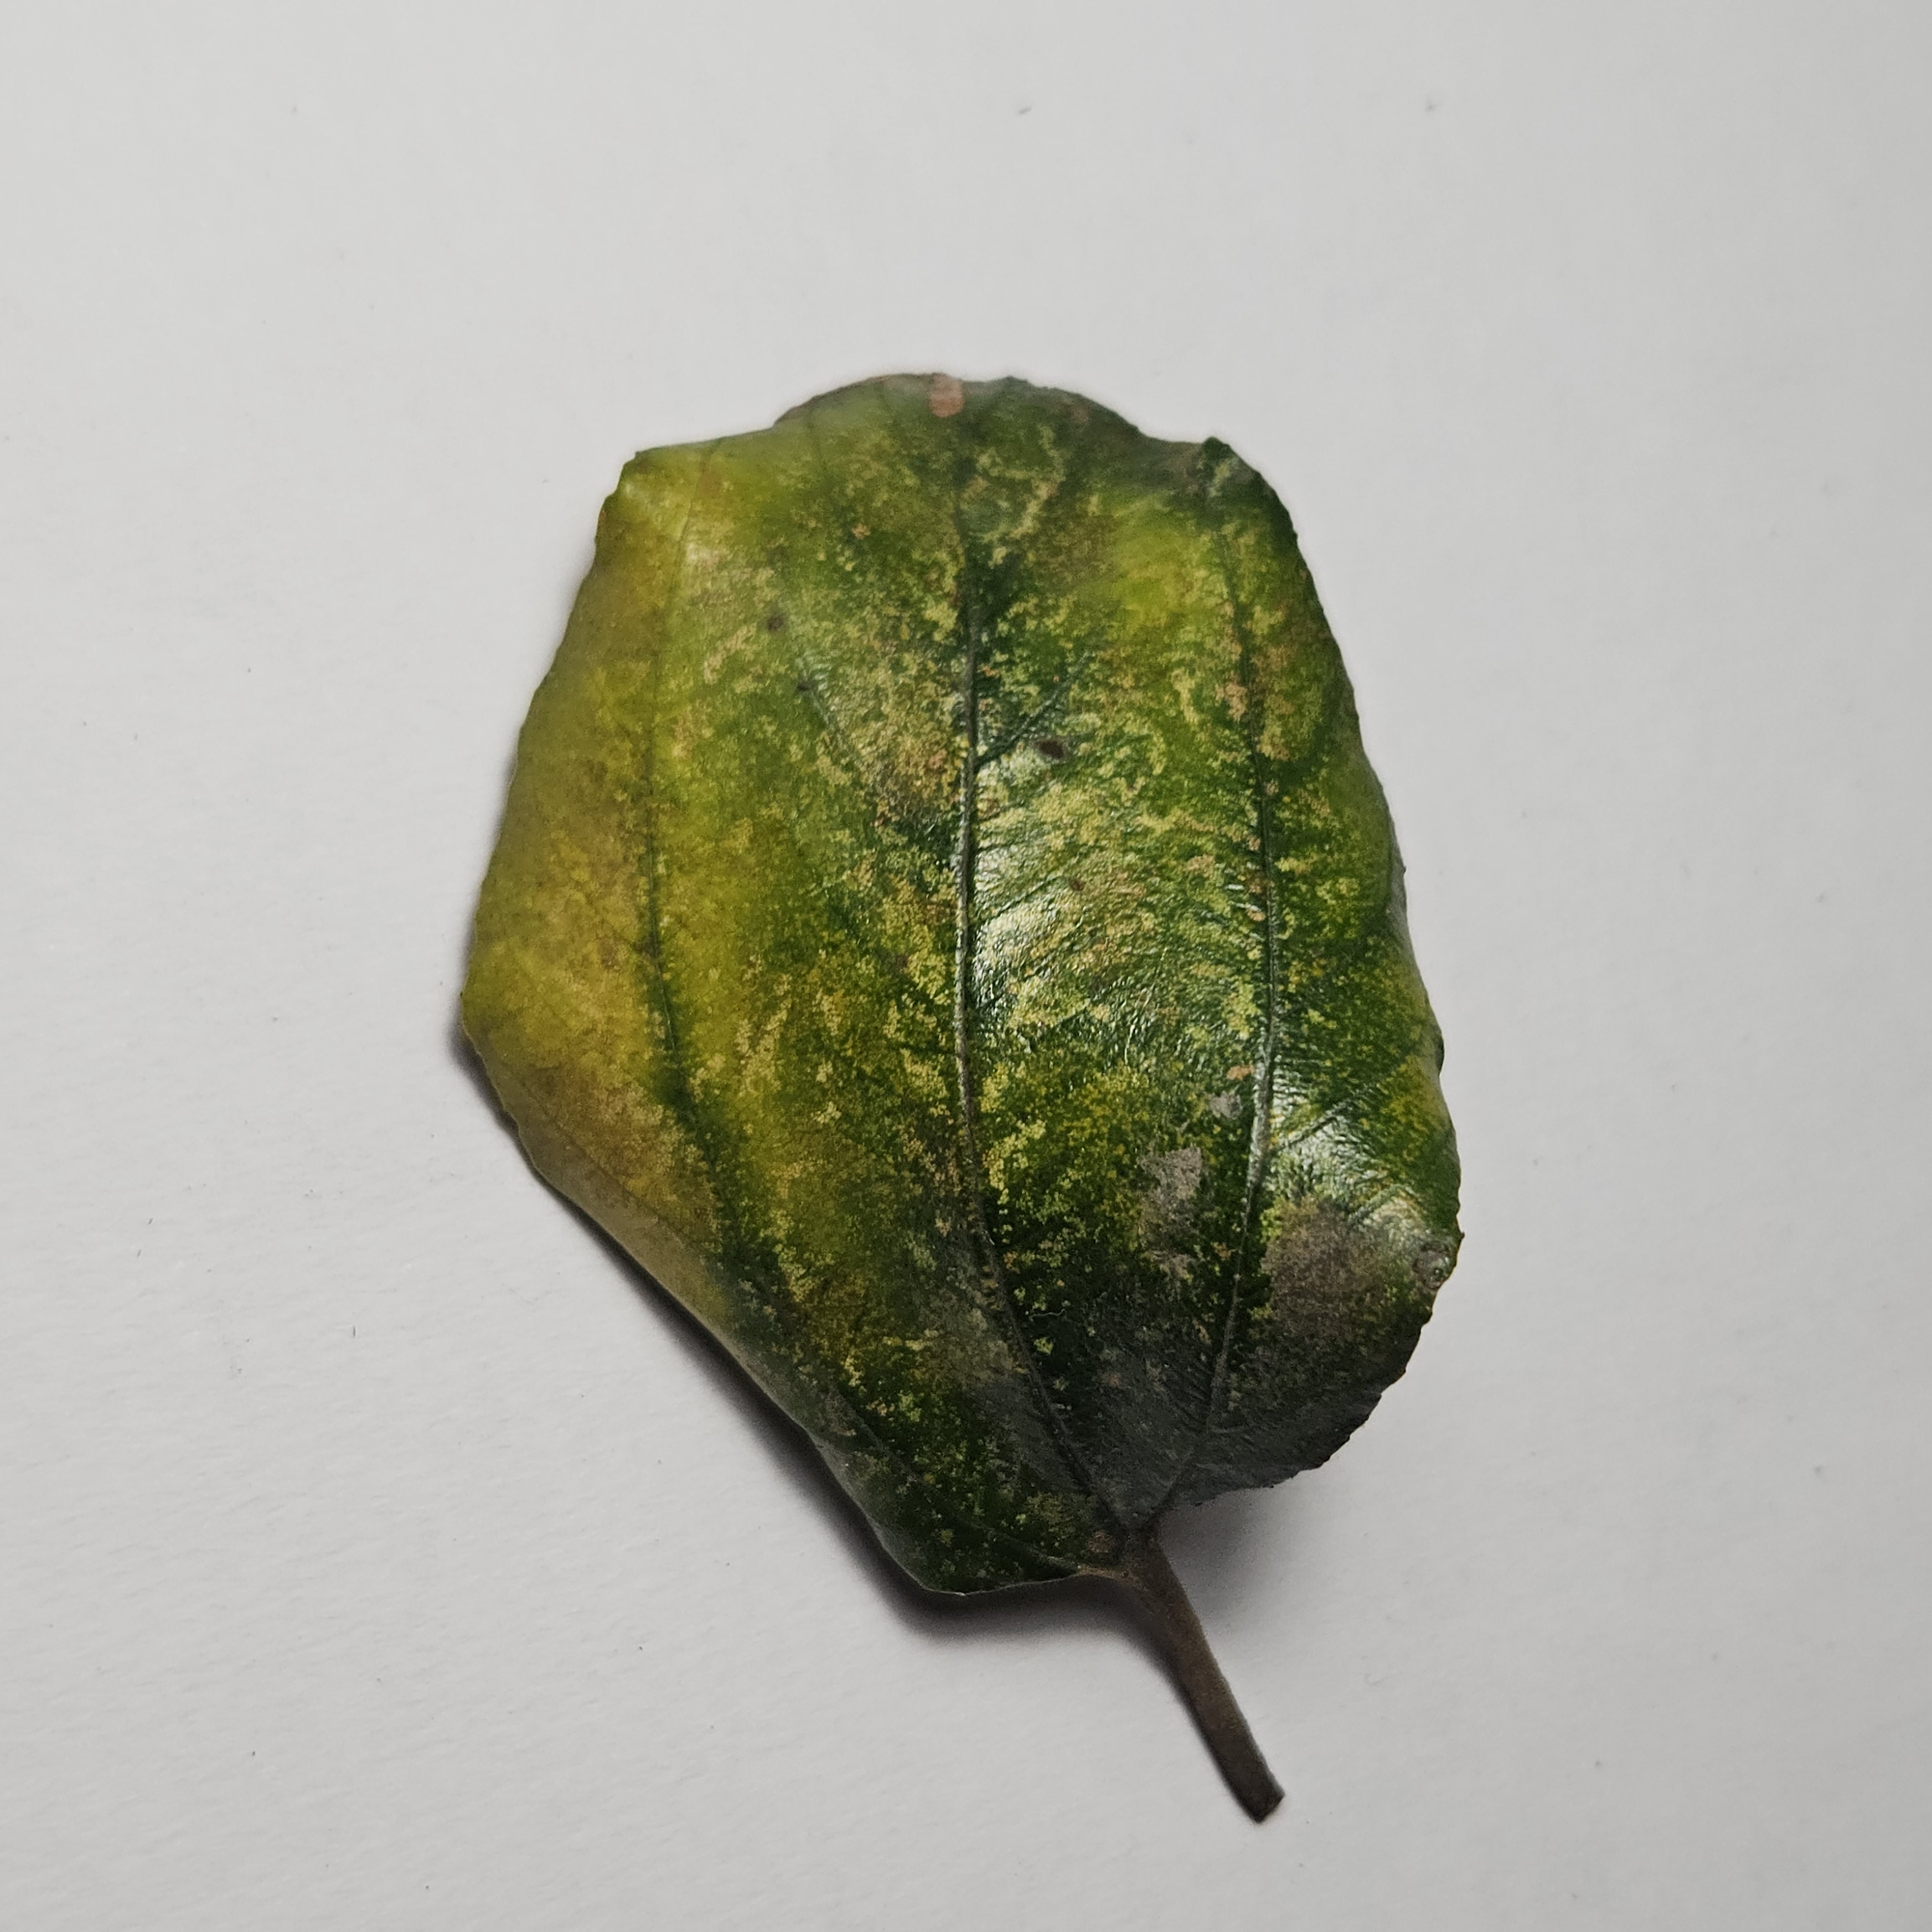
Label: Yellow